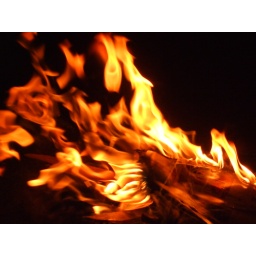
Flames from a shoe box full of wood, taken at night, in my back garden.